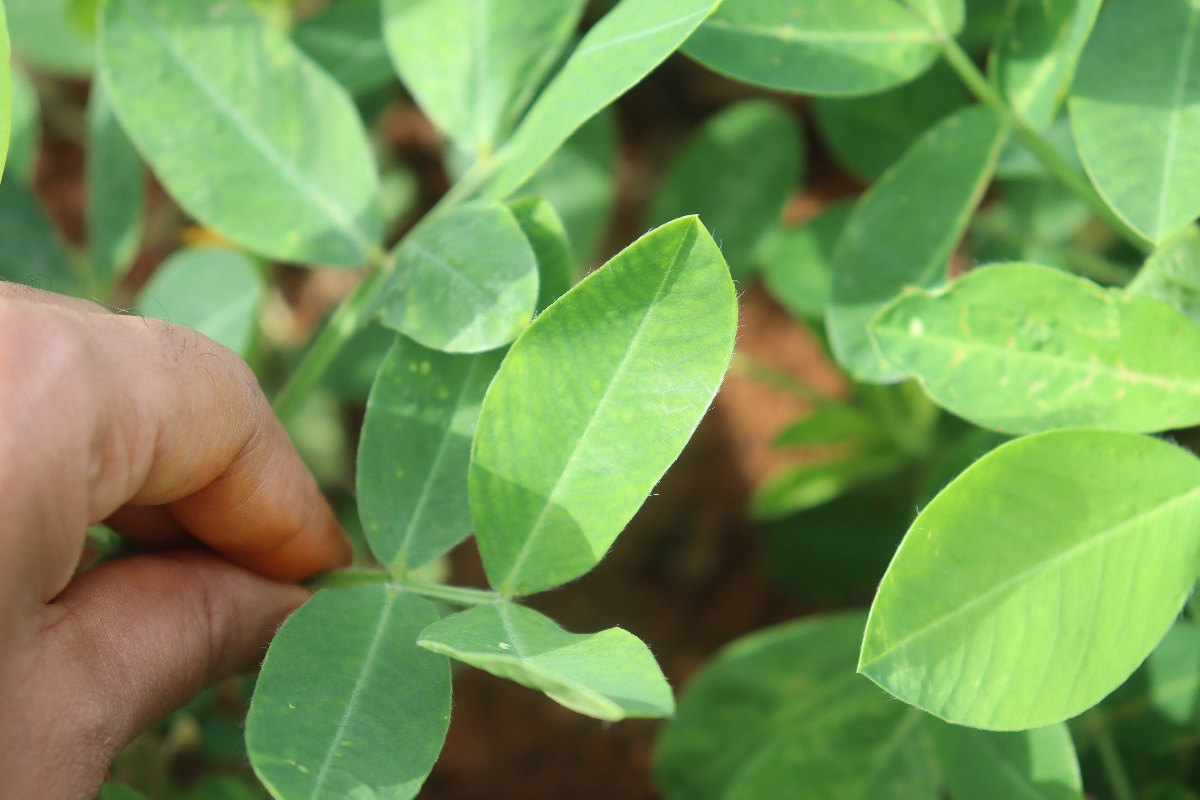
Label: healthy leaf